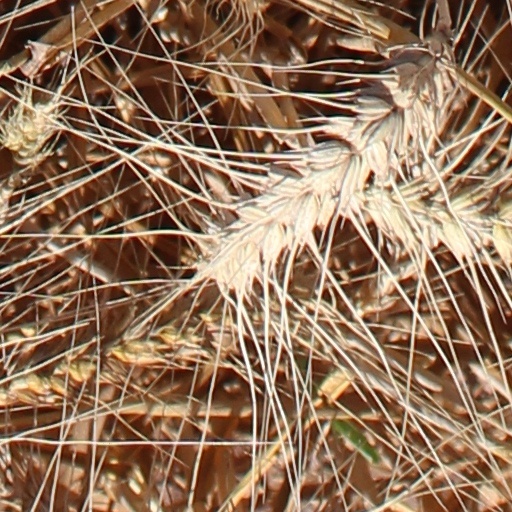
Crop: wheat